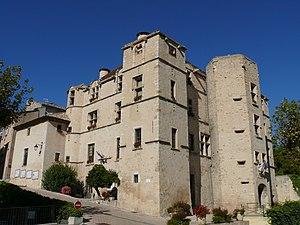
Château de Château-Arnoux
Le château de Château-Arnoux-Saint-Auban est situé sur le territoire de la commune française de Château-Arnoux-Saint-Auban, dans le département des Alpes-de-Haute-Provence et la région Provence-Alpes-Côte d'Azur.
Cet article recense les monuments historiques des Alpes-de-Haute-Provence, en France.
Château-Arnoux-Saint-Auban est une commune française, située dans le département des Alpes-de-Haute-Provence en région Provence-Alpes-Côte d'Azur.